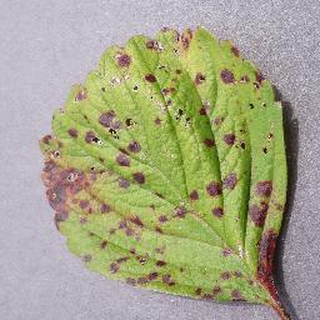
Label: strawberry_leaf_scorch